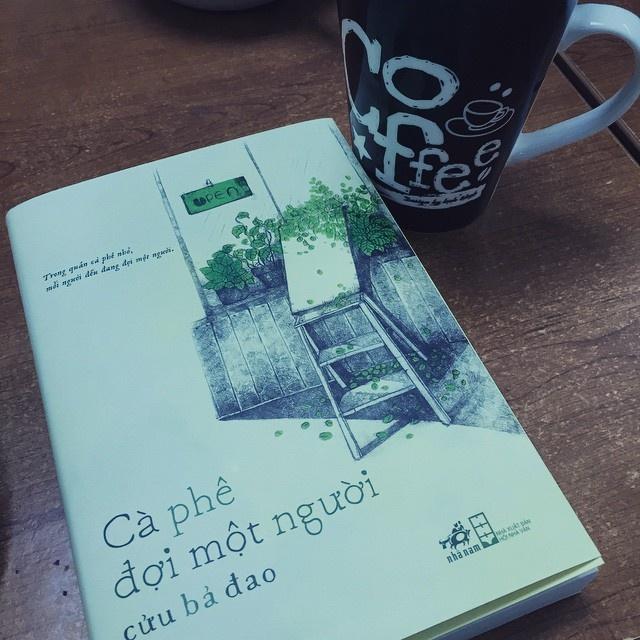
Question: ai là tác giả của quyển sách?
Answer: là cửu bả đao